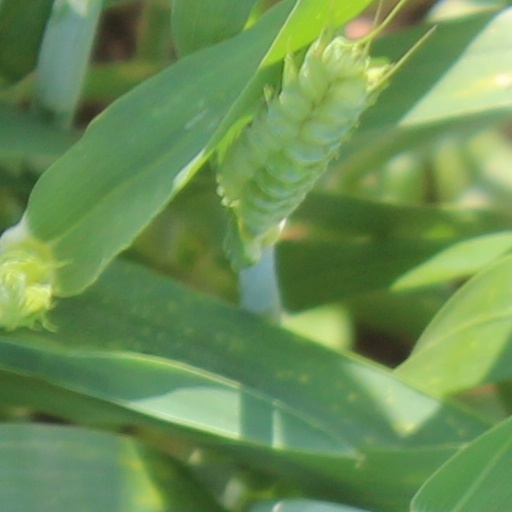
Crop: wheat